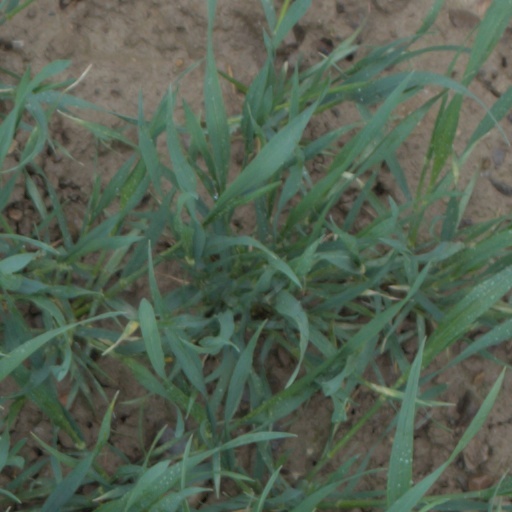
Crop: wheat